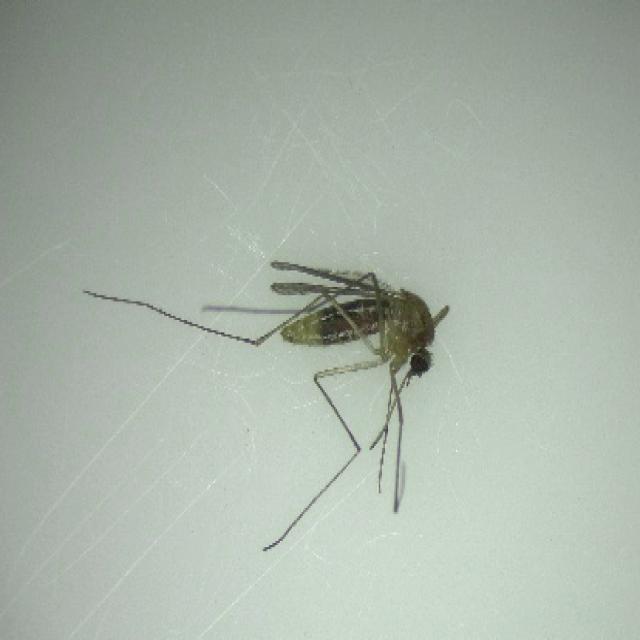
Species: culex_pipiens